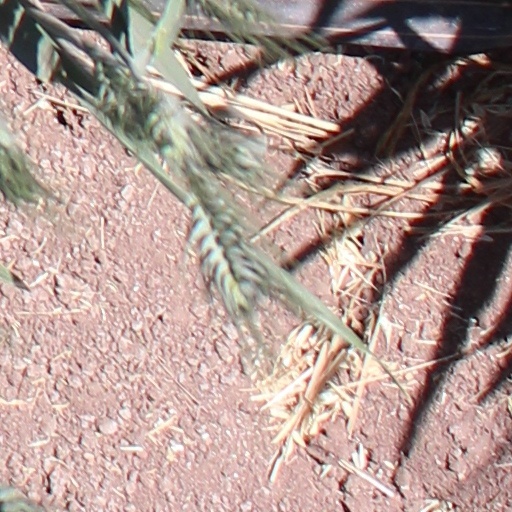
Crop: wheat